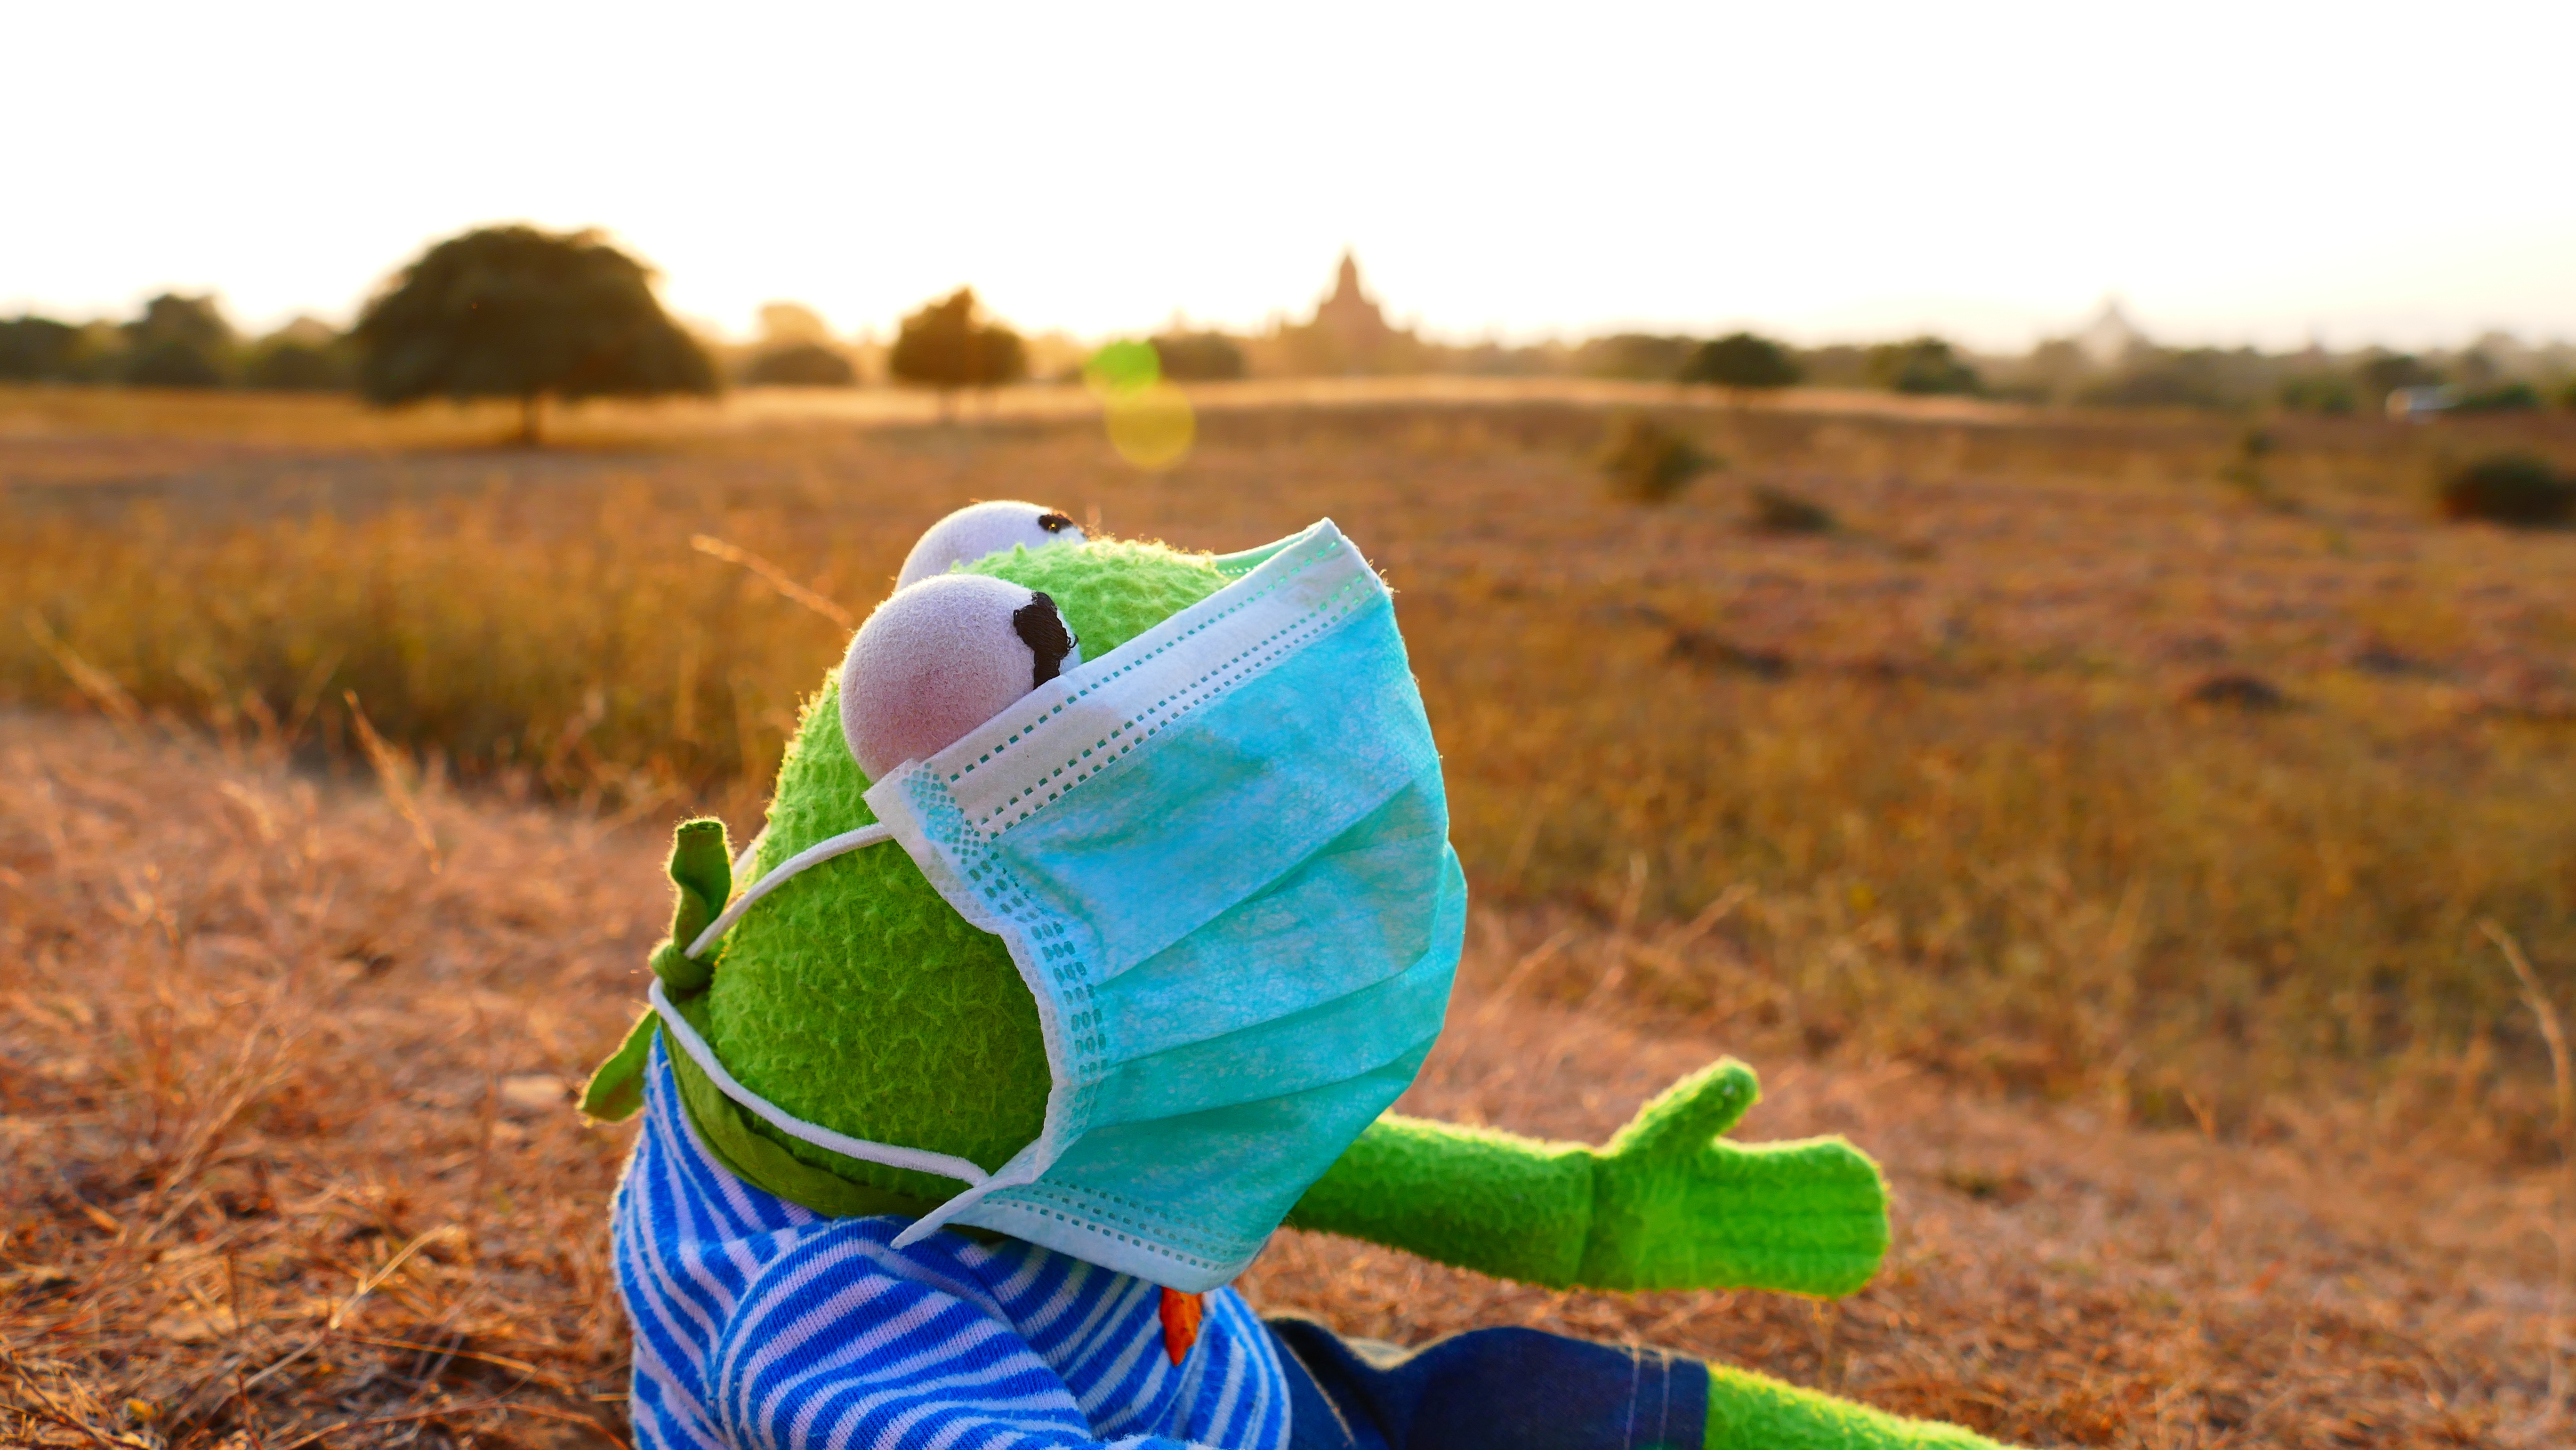
grass, plant, field, lawn, leaf, flower, green, harvest, soil, dust, frog, agriculture, protection, kermit, mouth guard, grass family